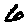
Label: 6